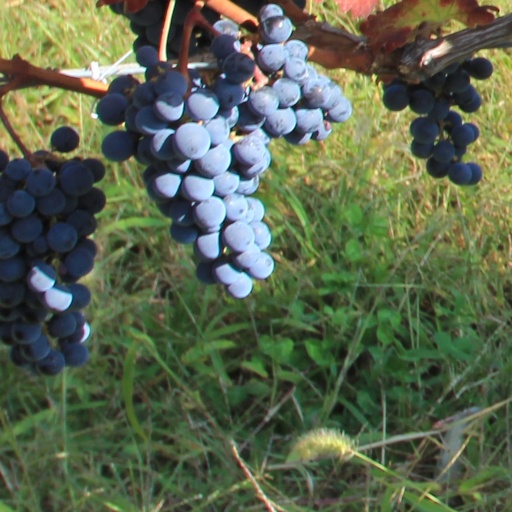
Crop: grape